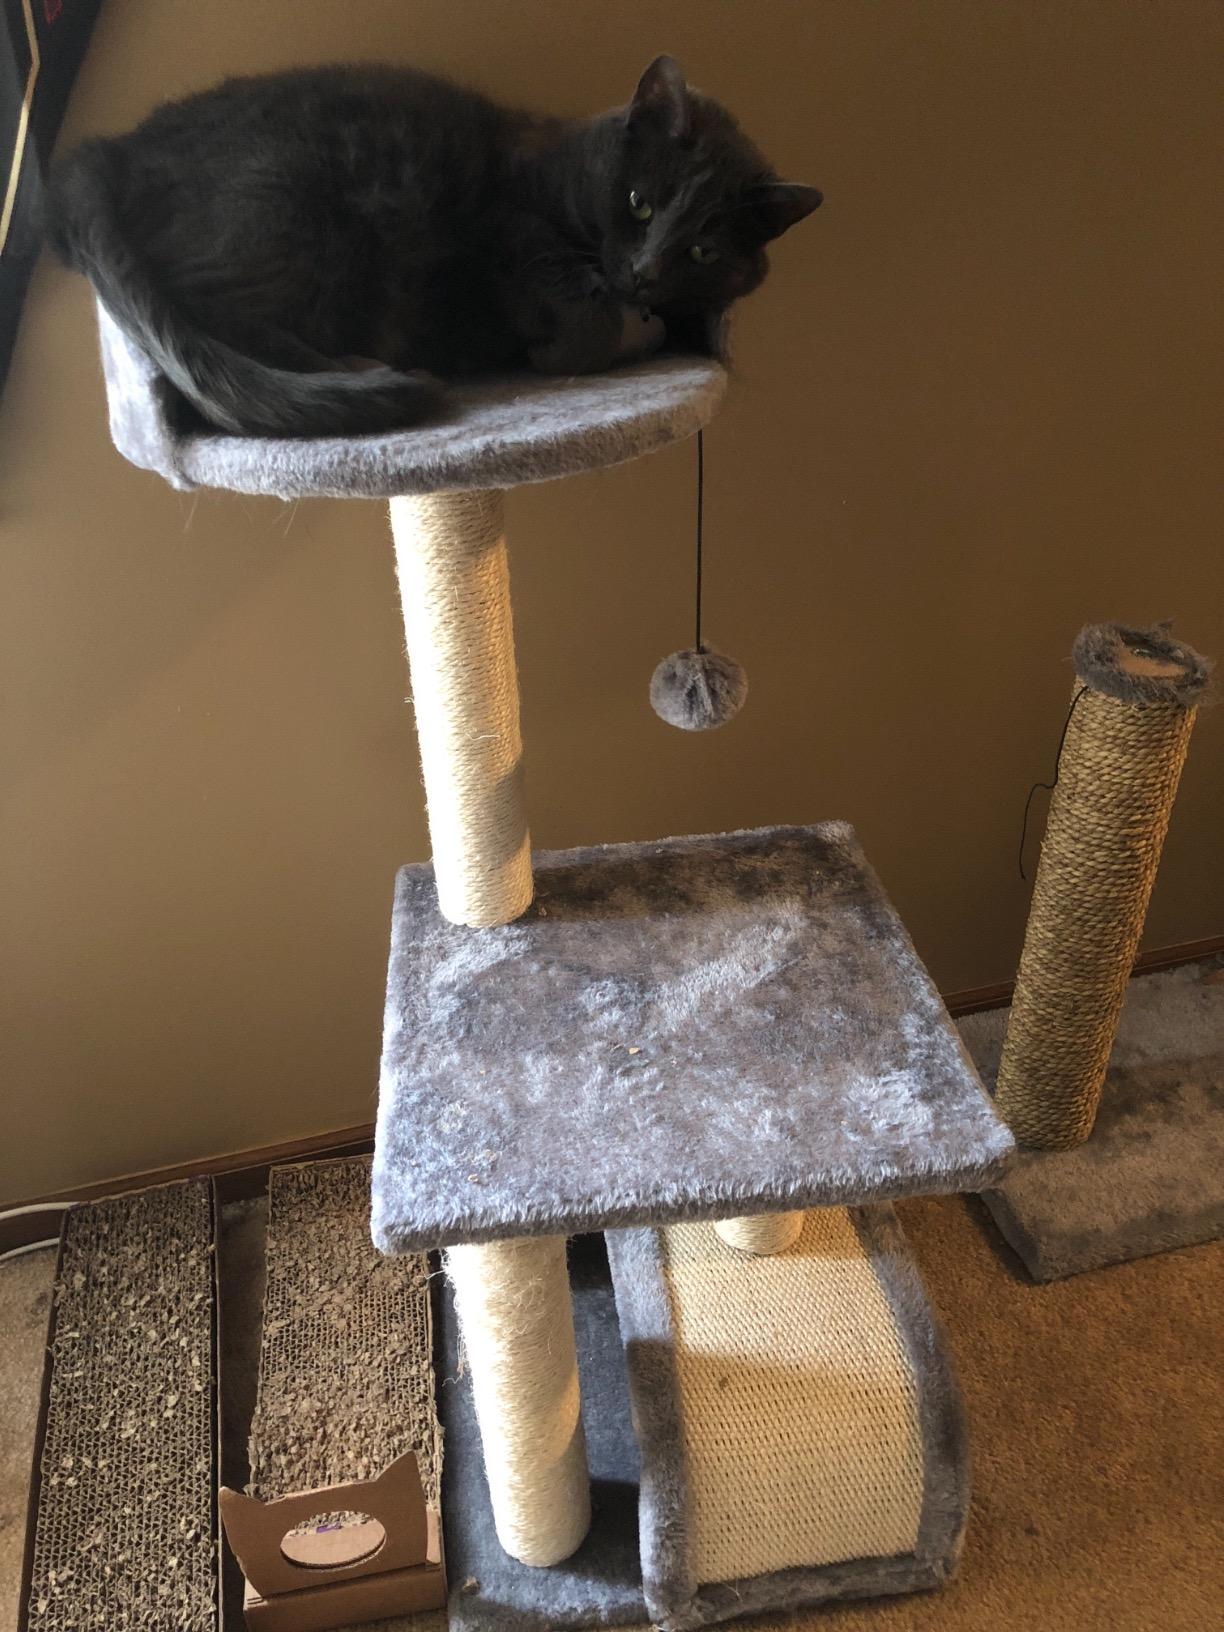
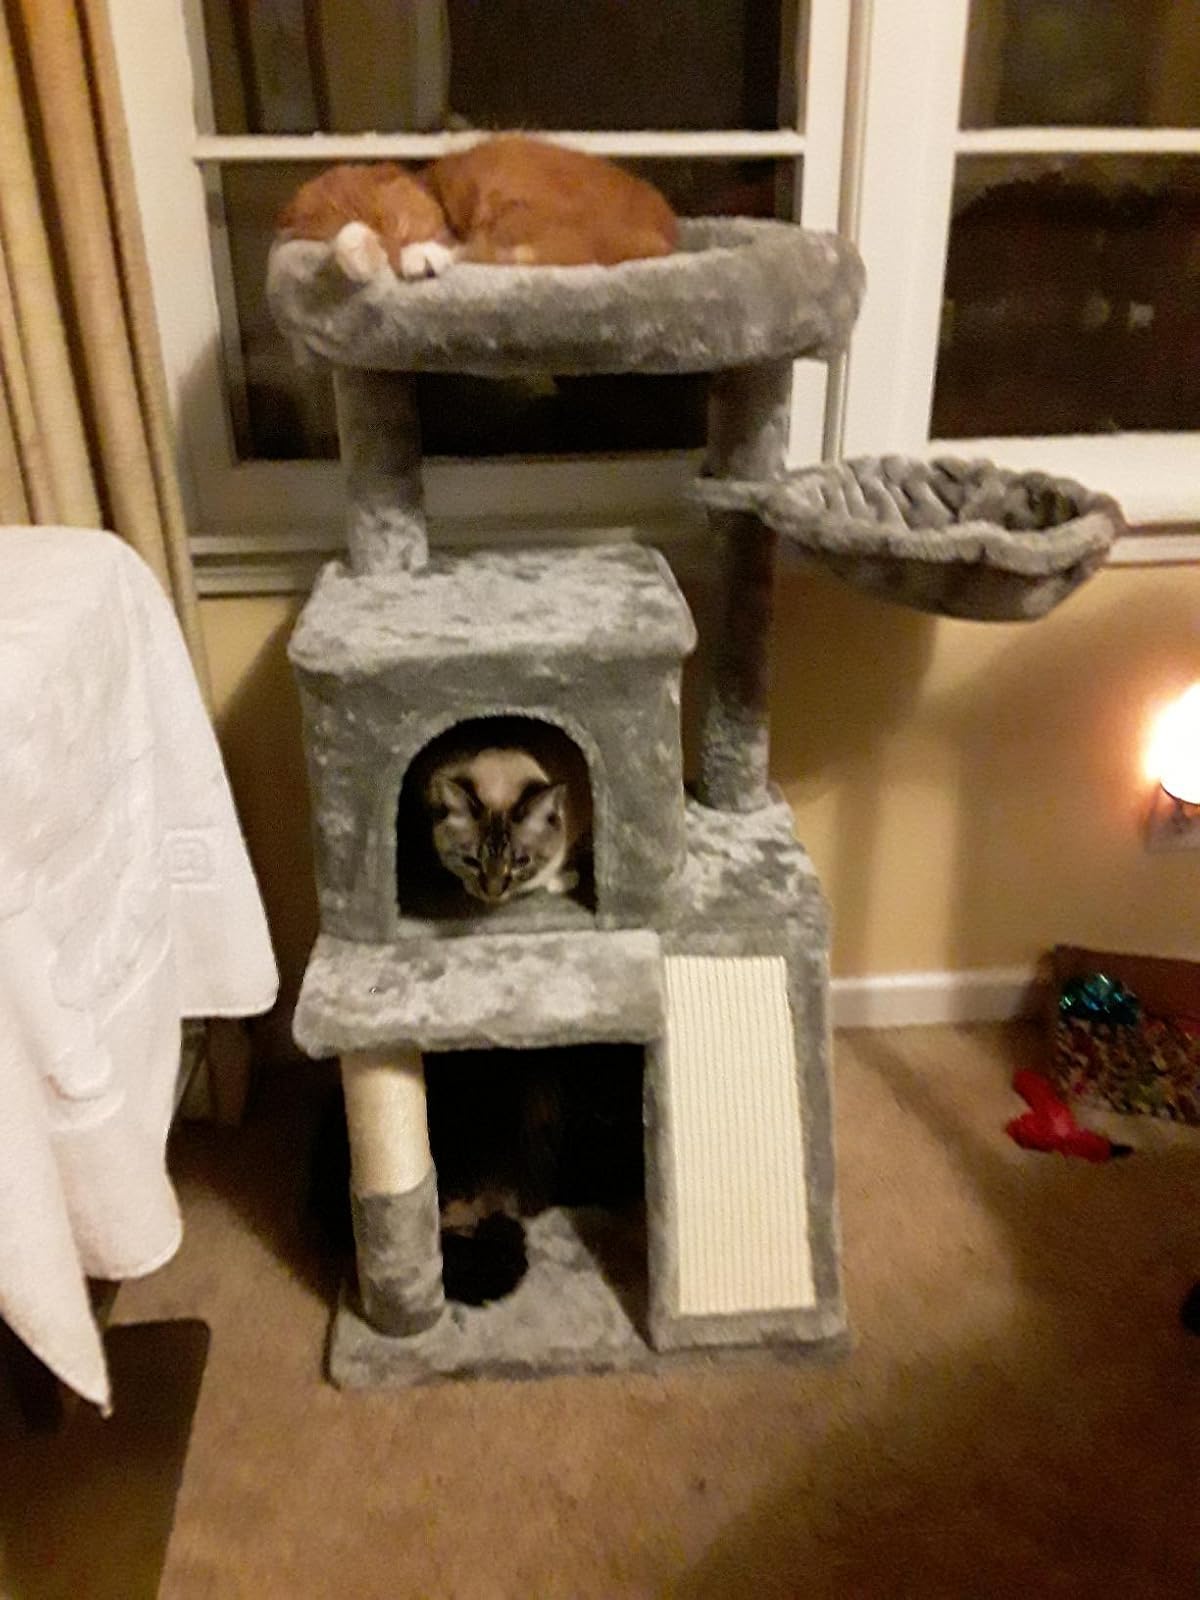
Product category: items_cat tree
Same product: no